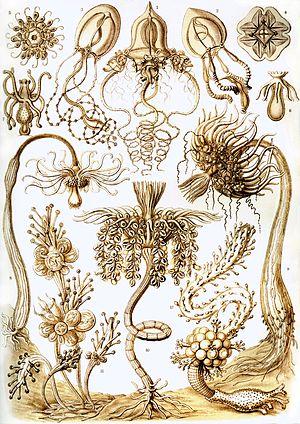
Formes artistiques de la Nature est un livre de lithographies illustratives de sciences naturelles publié par le biologiste allemand Ernst Haeckel.